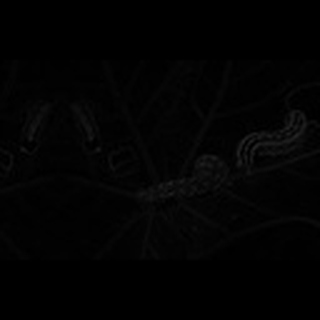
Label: cotton_army_worm